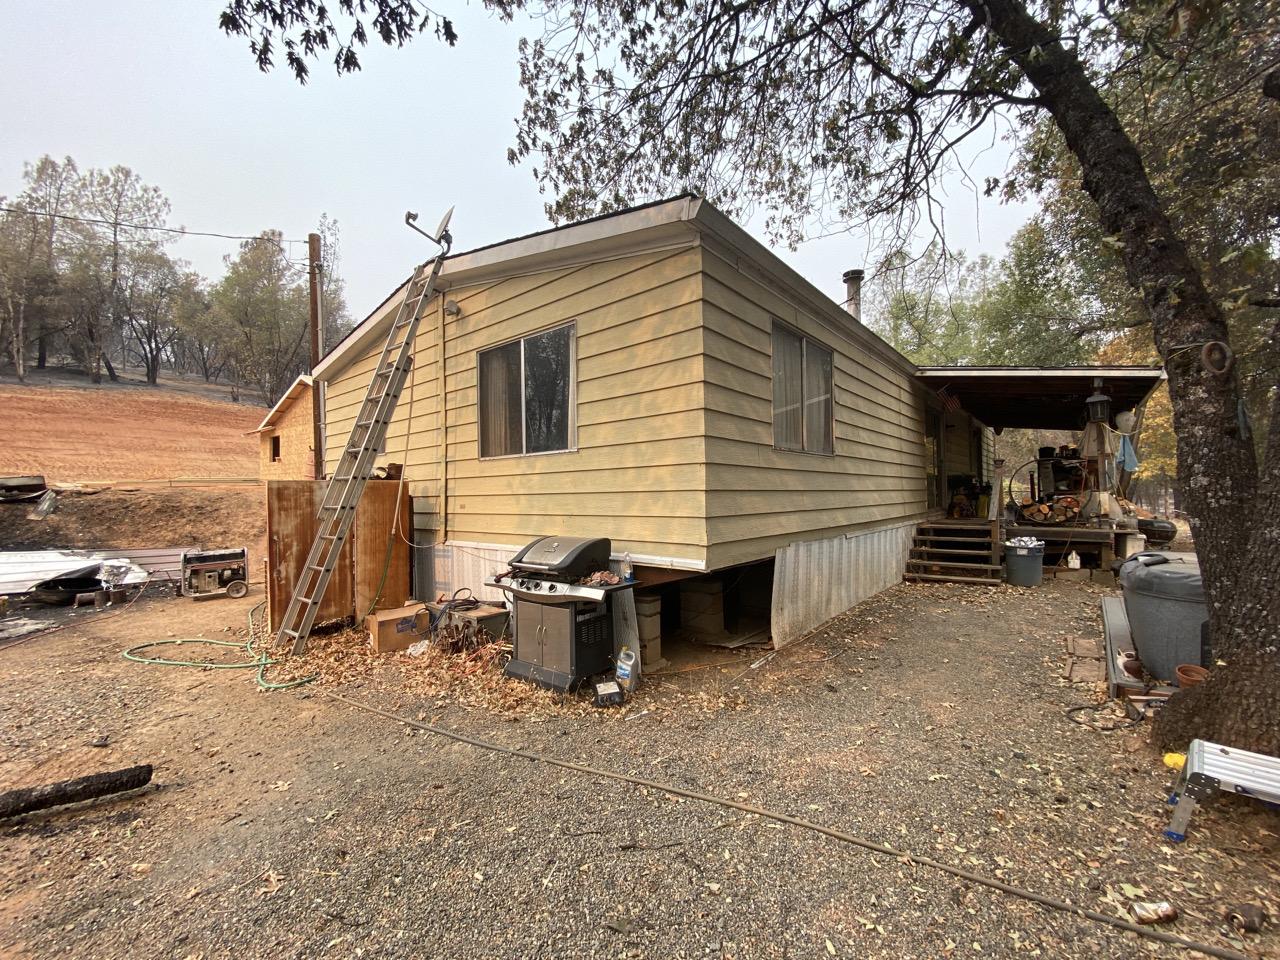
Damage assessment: no_damage